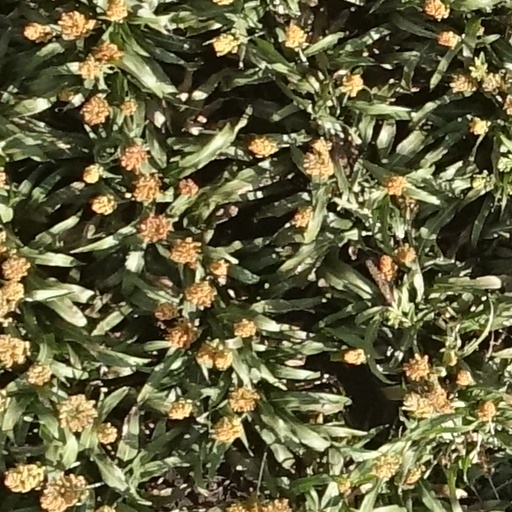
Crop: sorghum